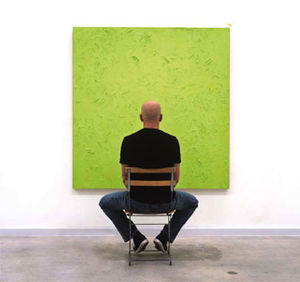
Minimalisme
Den minimalistiske billedkunstner Alan Ebnother foran et af sine værker
Minimalisme bruges om en strømning opstået omkring 1960 i forskellige kunstformer, men først og fremmest billedkunst, skulptur, litteratur og installationskunst. Værket fokuseres omkring abstrakte variationer over de allermest fundamentale dele som f.eks. basale geometriske figurer, der også ofte gentages i serier; kunstneren forsøger at holde sig selv ude af værket. Termen bruges også i mere bred forstand om det at begrænse sig til få virkemidler i forbindelse med litteratur, film og musik.